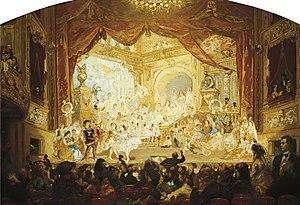
Jean Seignemartin, né Lyon le 16 avril 1848 et mort à Alger le 29 novembre 1875, est un peintre français, membre de l'École lyonnaise de peinture.